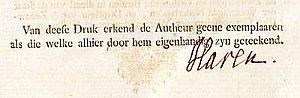
Onno Zwier van Haren est diplomate néerlandais, né à Leeuwarden le 2 avril 1713 et mort le 2 septembre 1779.